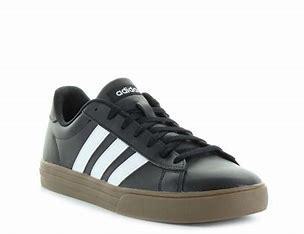
Brand: Adidas
Model: Daily 2